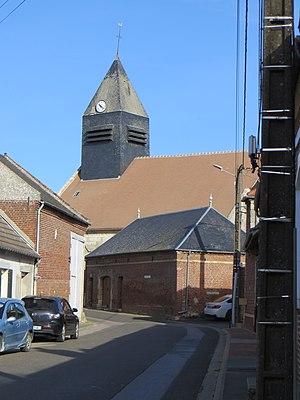
Vue générale de l'église
Coivrel est une commune française située dans le département de l'Oise en région Hauts-de-France. Ses habitants sont appelés les Coivrillons et les Coivrillonnes.